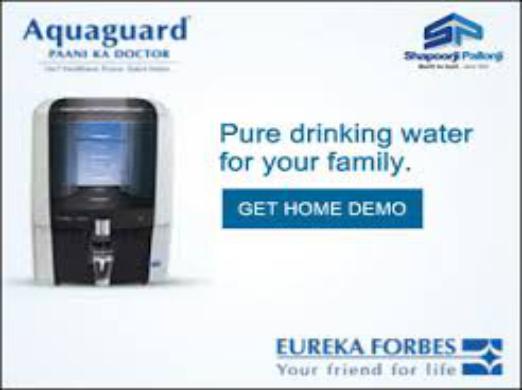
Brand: Aqua Guard
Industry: Others